Disfranchisement after the Reconstruction era

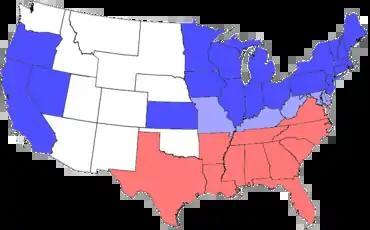
Map of the division of the states during the Civil War. Blue represents Union states, including those admitted during the war; light blue represents southern border states; red represents Confederate states. Unshaded areas were not states before or during the Civil War.

The five border states of Delaware, Maryland, West Virginia, Kentucky, and Missouri, had legacies similar to the Confederate slave states from the Civil War. The border states, all slave states, also established laws requiring racial segregation between the 1880s and 1900s; however, disfranchisement of blacks was never attained to any significant degree. Most Border States did attempt such disfranchisement during the 1900s.